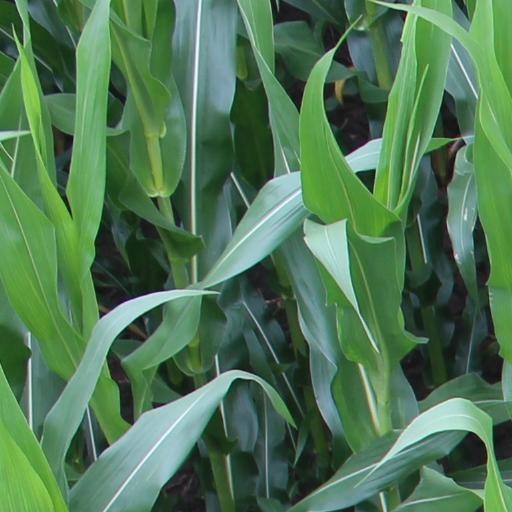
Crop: maize; corn